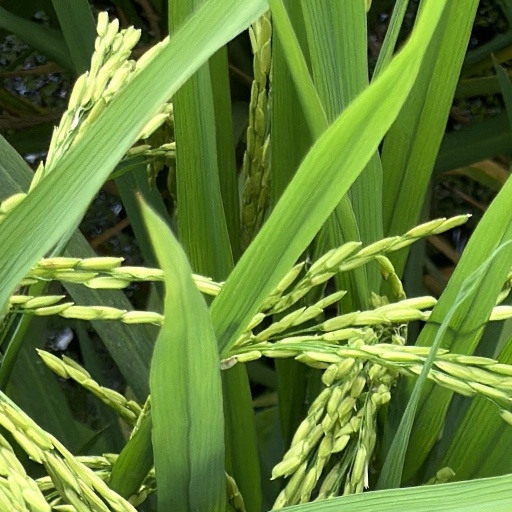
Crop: rice